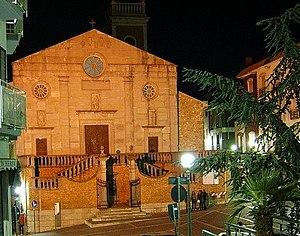
La liste suivante recense les cathédrales en Italie.
Le diocèse d'Ariano est un diocèse italien en Campanie avec résidence à Ariano Irpino. Le diocèse est fondé au XIᵉ siècle. En 1986 le diocèse de Lacedonia est uni avec le diocèse d'Ariano dans le diocèse d'Ariano Irpino-Lacedonia.